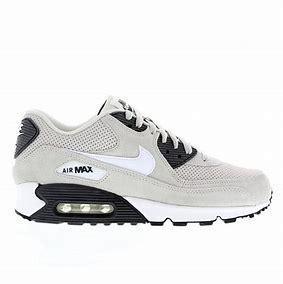
Brand: Nike
Model: Air Max 90 Leather